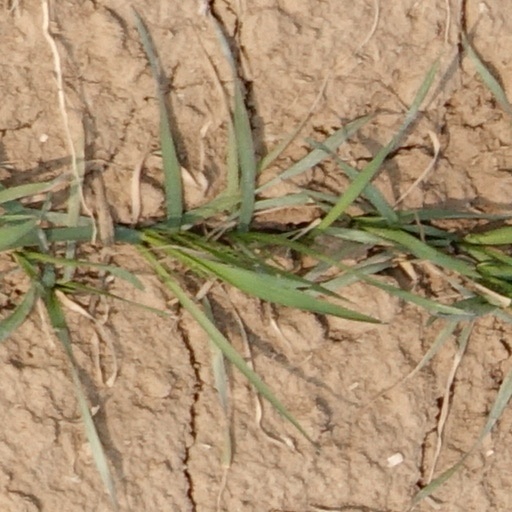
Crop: wheat